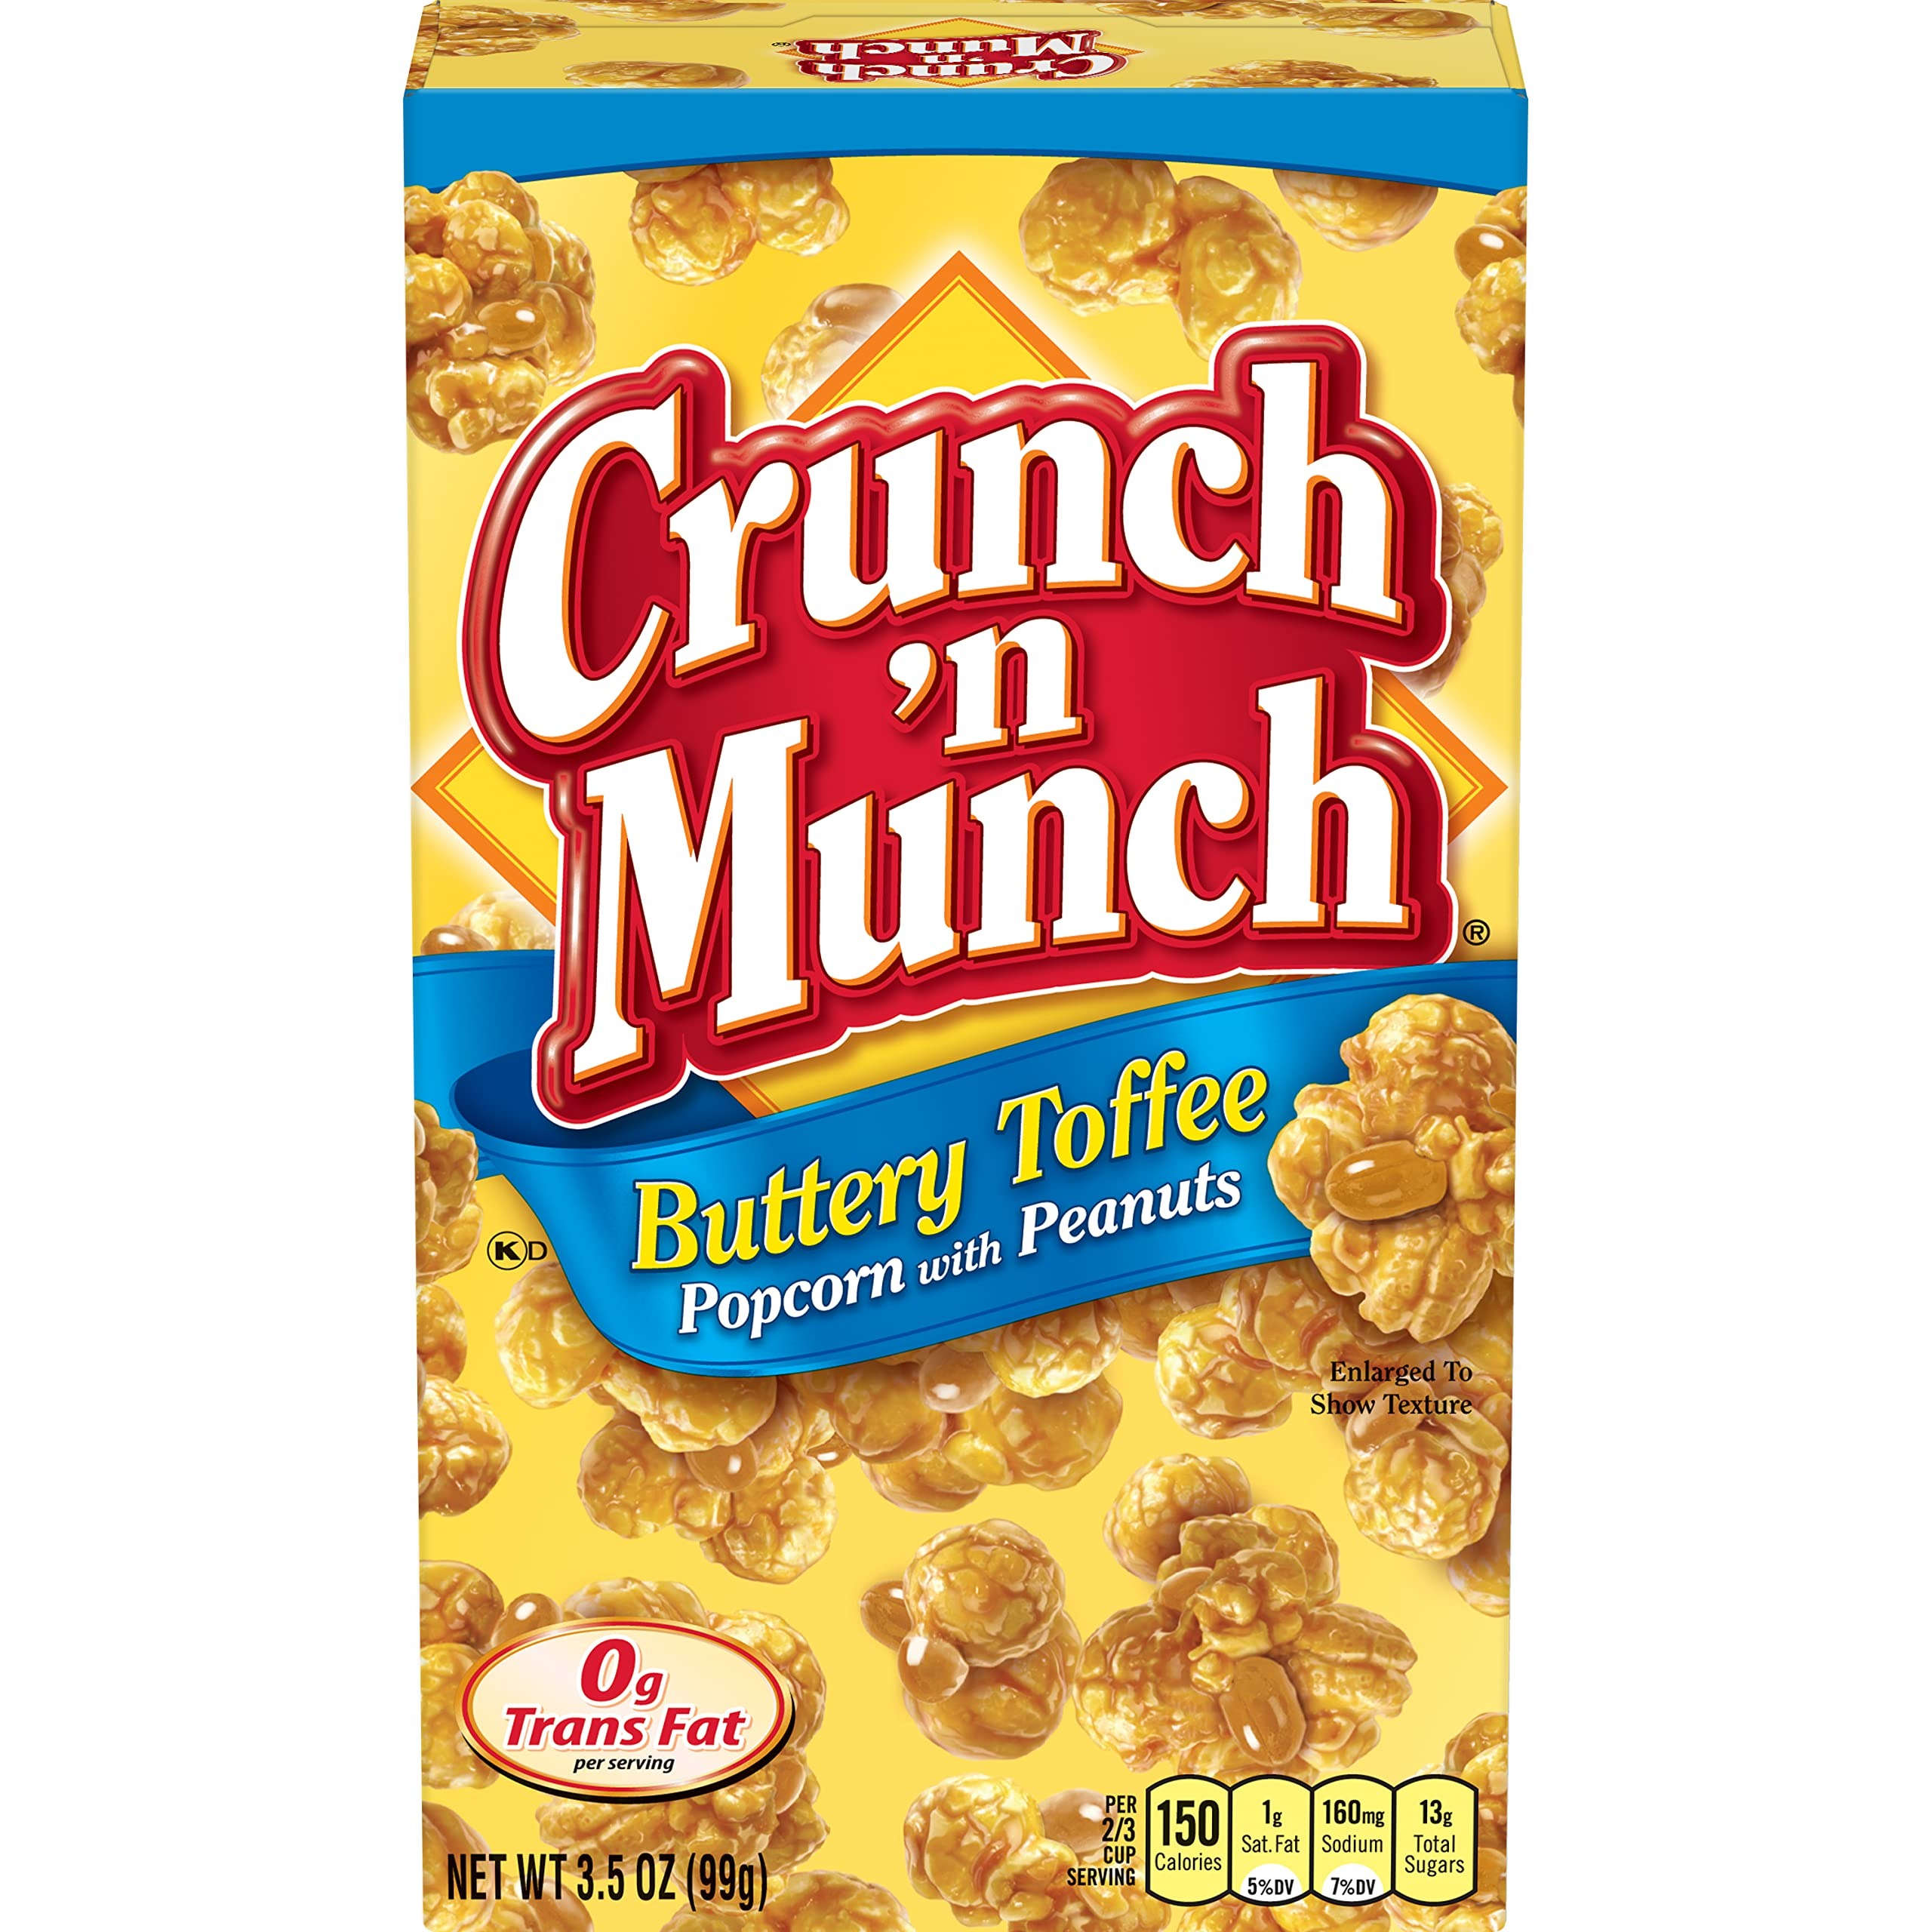
Item Name: Crunch 'n Munch Buttery Toffee Popcorn with Peanuts
Bullet Point 1: Item Package Length: 5.1cm
Bullet Point 2: Item Package Width: 10.9cm
Bullet Point 3: Item Package Height: 19.1cm
Bullet Point 4: Item Package Weight: 0.159kg
Product Description: Crunch 'n Munch Buttery Toffee Popcorn with Peanuts
Value: 3.5
Unit: Ounce

Price: 1.85